Galgon

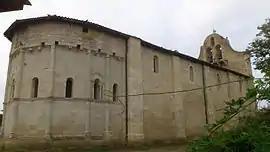
The church of Saint-Seurin in Galgon

Galgon is a commune in the Gironde department in southwestern France.